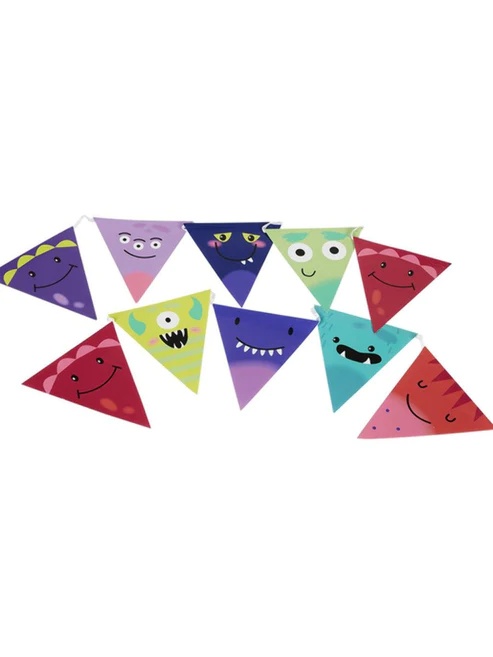
Halloween Tableware, Monster Bunting
Length: 3.5m 18 triangle flags with monster designs Flag size 17cm x 15cm Weight: 157g
Brand: piexss
Category: Arts & Entertainment > Party & Celebration > Party Supplies > Banners